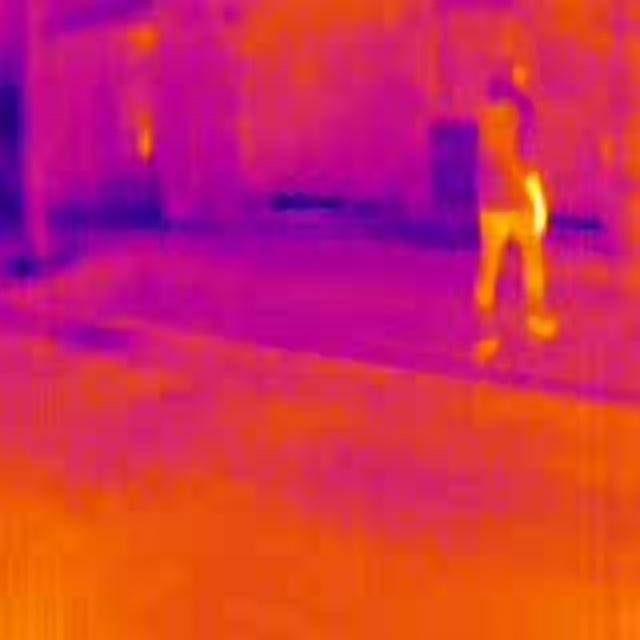
Detected objects:
label: person